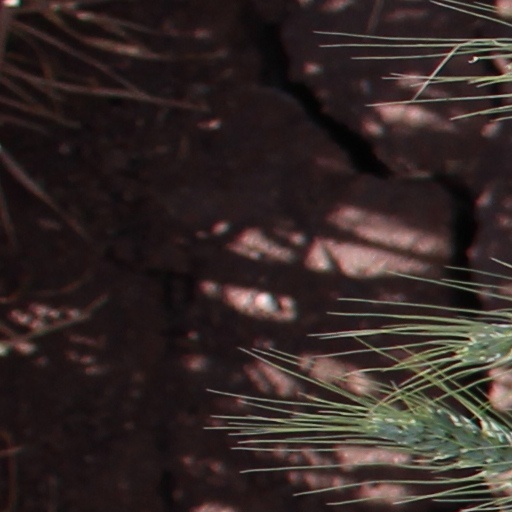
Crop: wheat